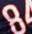
Number: 8